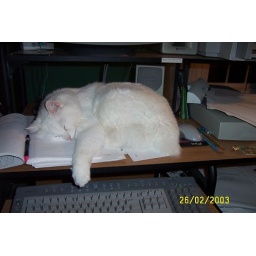
Fell asleep doing his homework! He's an Albino cat with pink skin underneath his fur.